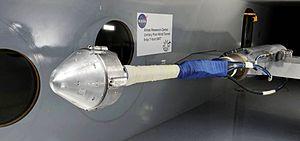
Le Boeing CST-100 Starliner est un véhicule spatial développé par la société Boeing pour le compte de l'agence spatiale américaine, la NASA, pour effectuer la relève des équipages de la Station spatiale internationale. Le véhicule est capable de transporter un équipage de sept astronautes en orbite terrestre basse. CST-100 Starliner est l'un des deux véhicules développés en réponse à l'appel d'offres du programme Commercial Crew Development lancé en 2010 ; celui-ci a pour objectif de reprendre les missions assurées provisoirement par les véhicules russes Soyouz à la suite du retrait de la navette spatiale américaine en 2011.